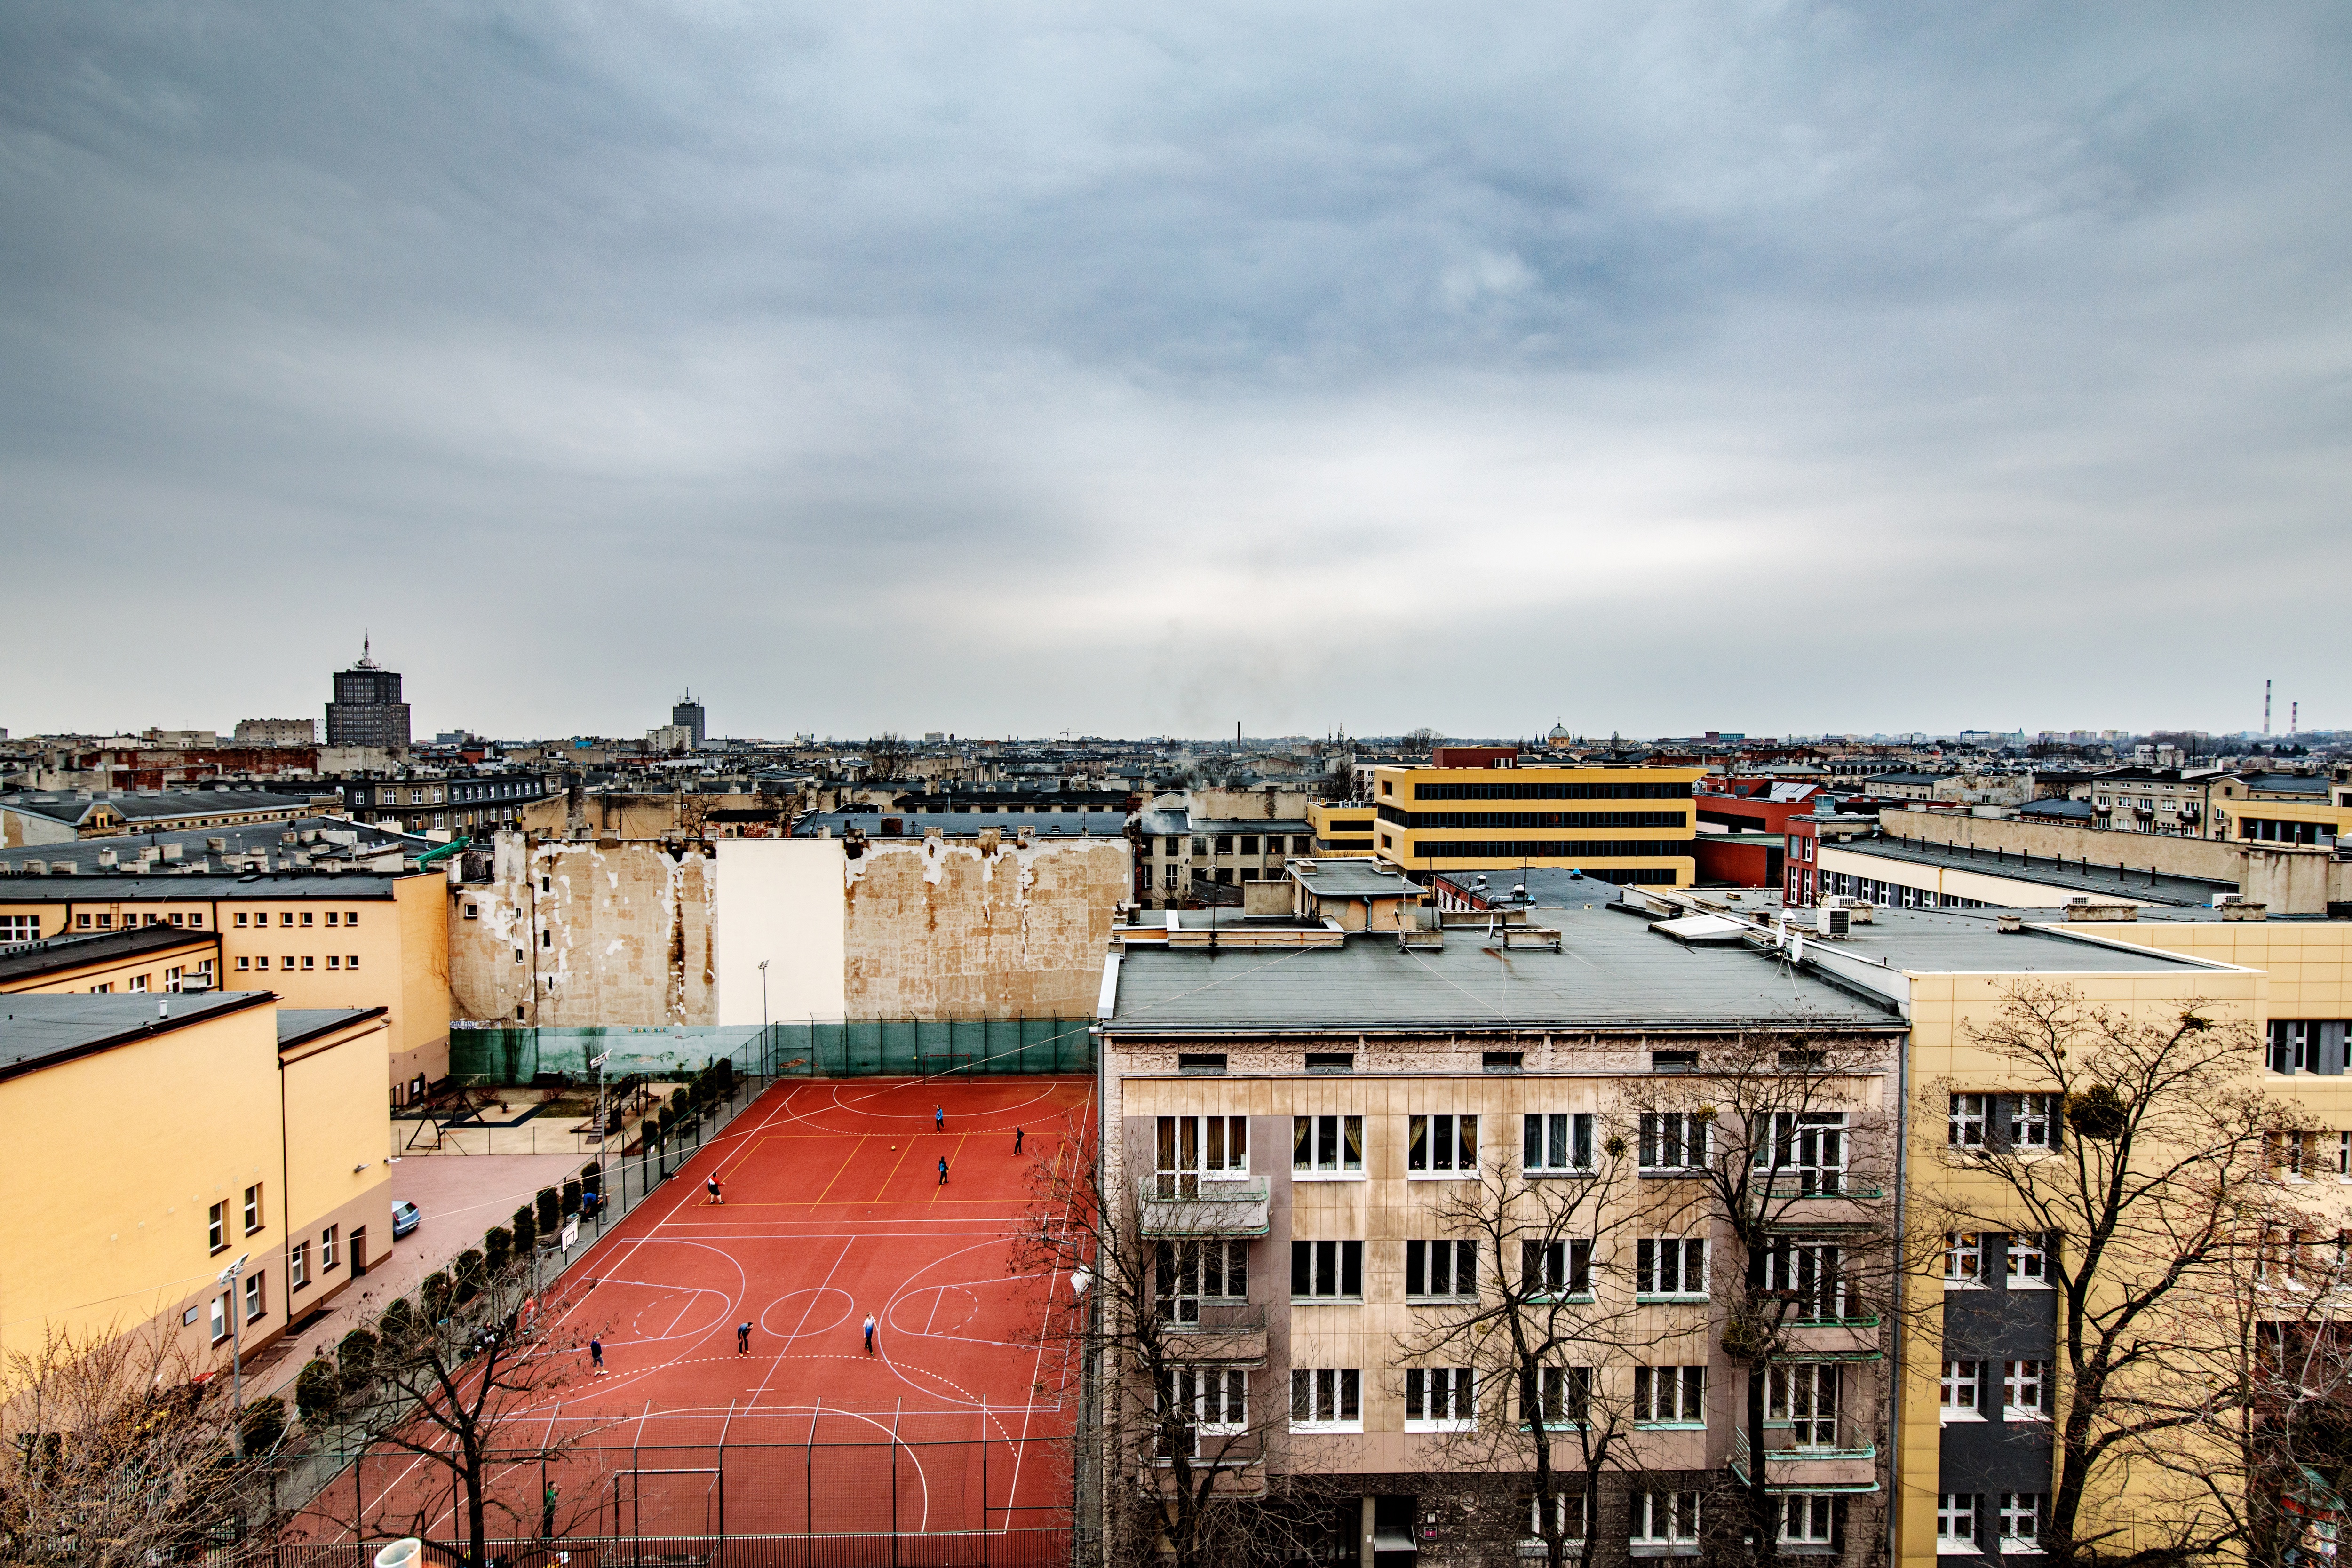
architecture, structure, skyline, town, city, cityscape, panorama, downtown, stadium, arena, aerial photography, urban area, human settlement, sport venue